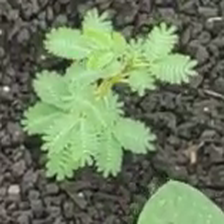
Weed species: Dwarf_cassia_(Chamaecrista pumila)